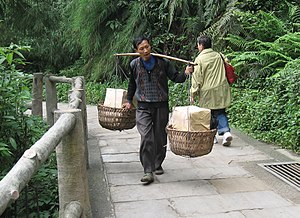
Åg
Åg eller bærestang i dagens Kina. Bæreren balancerer kurvene som på en vægtstang, fordeler vægten også på ryggen, så man kan klare tungere byrder.
Et åg er et redskab, som bruges til at udjævne vægt. Oftest er det på dansk et bæreredskab til at lægge over skuldrene; et redskab, som gør det muligt at bære tungere vægt, end man ellers havde klaret, fordi belastningen bliver rigtigt anbragt. Ordet kan også bruges i overført betydning som «hårdt, påtvunget arbejde» eller «tung skæbne».